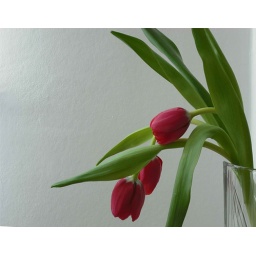
red tulips in crystal vase, against white wall